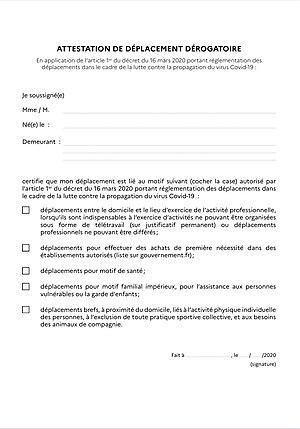
Attestation de deplacement dérogatoire mise en place par le gouvernement français lors du confinement